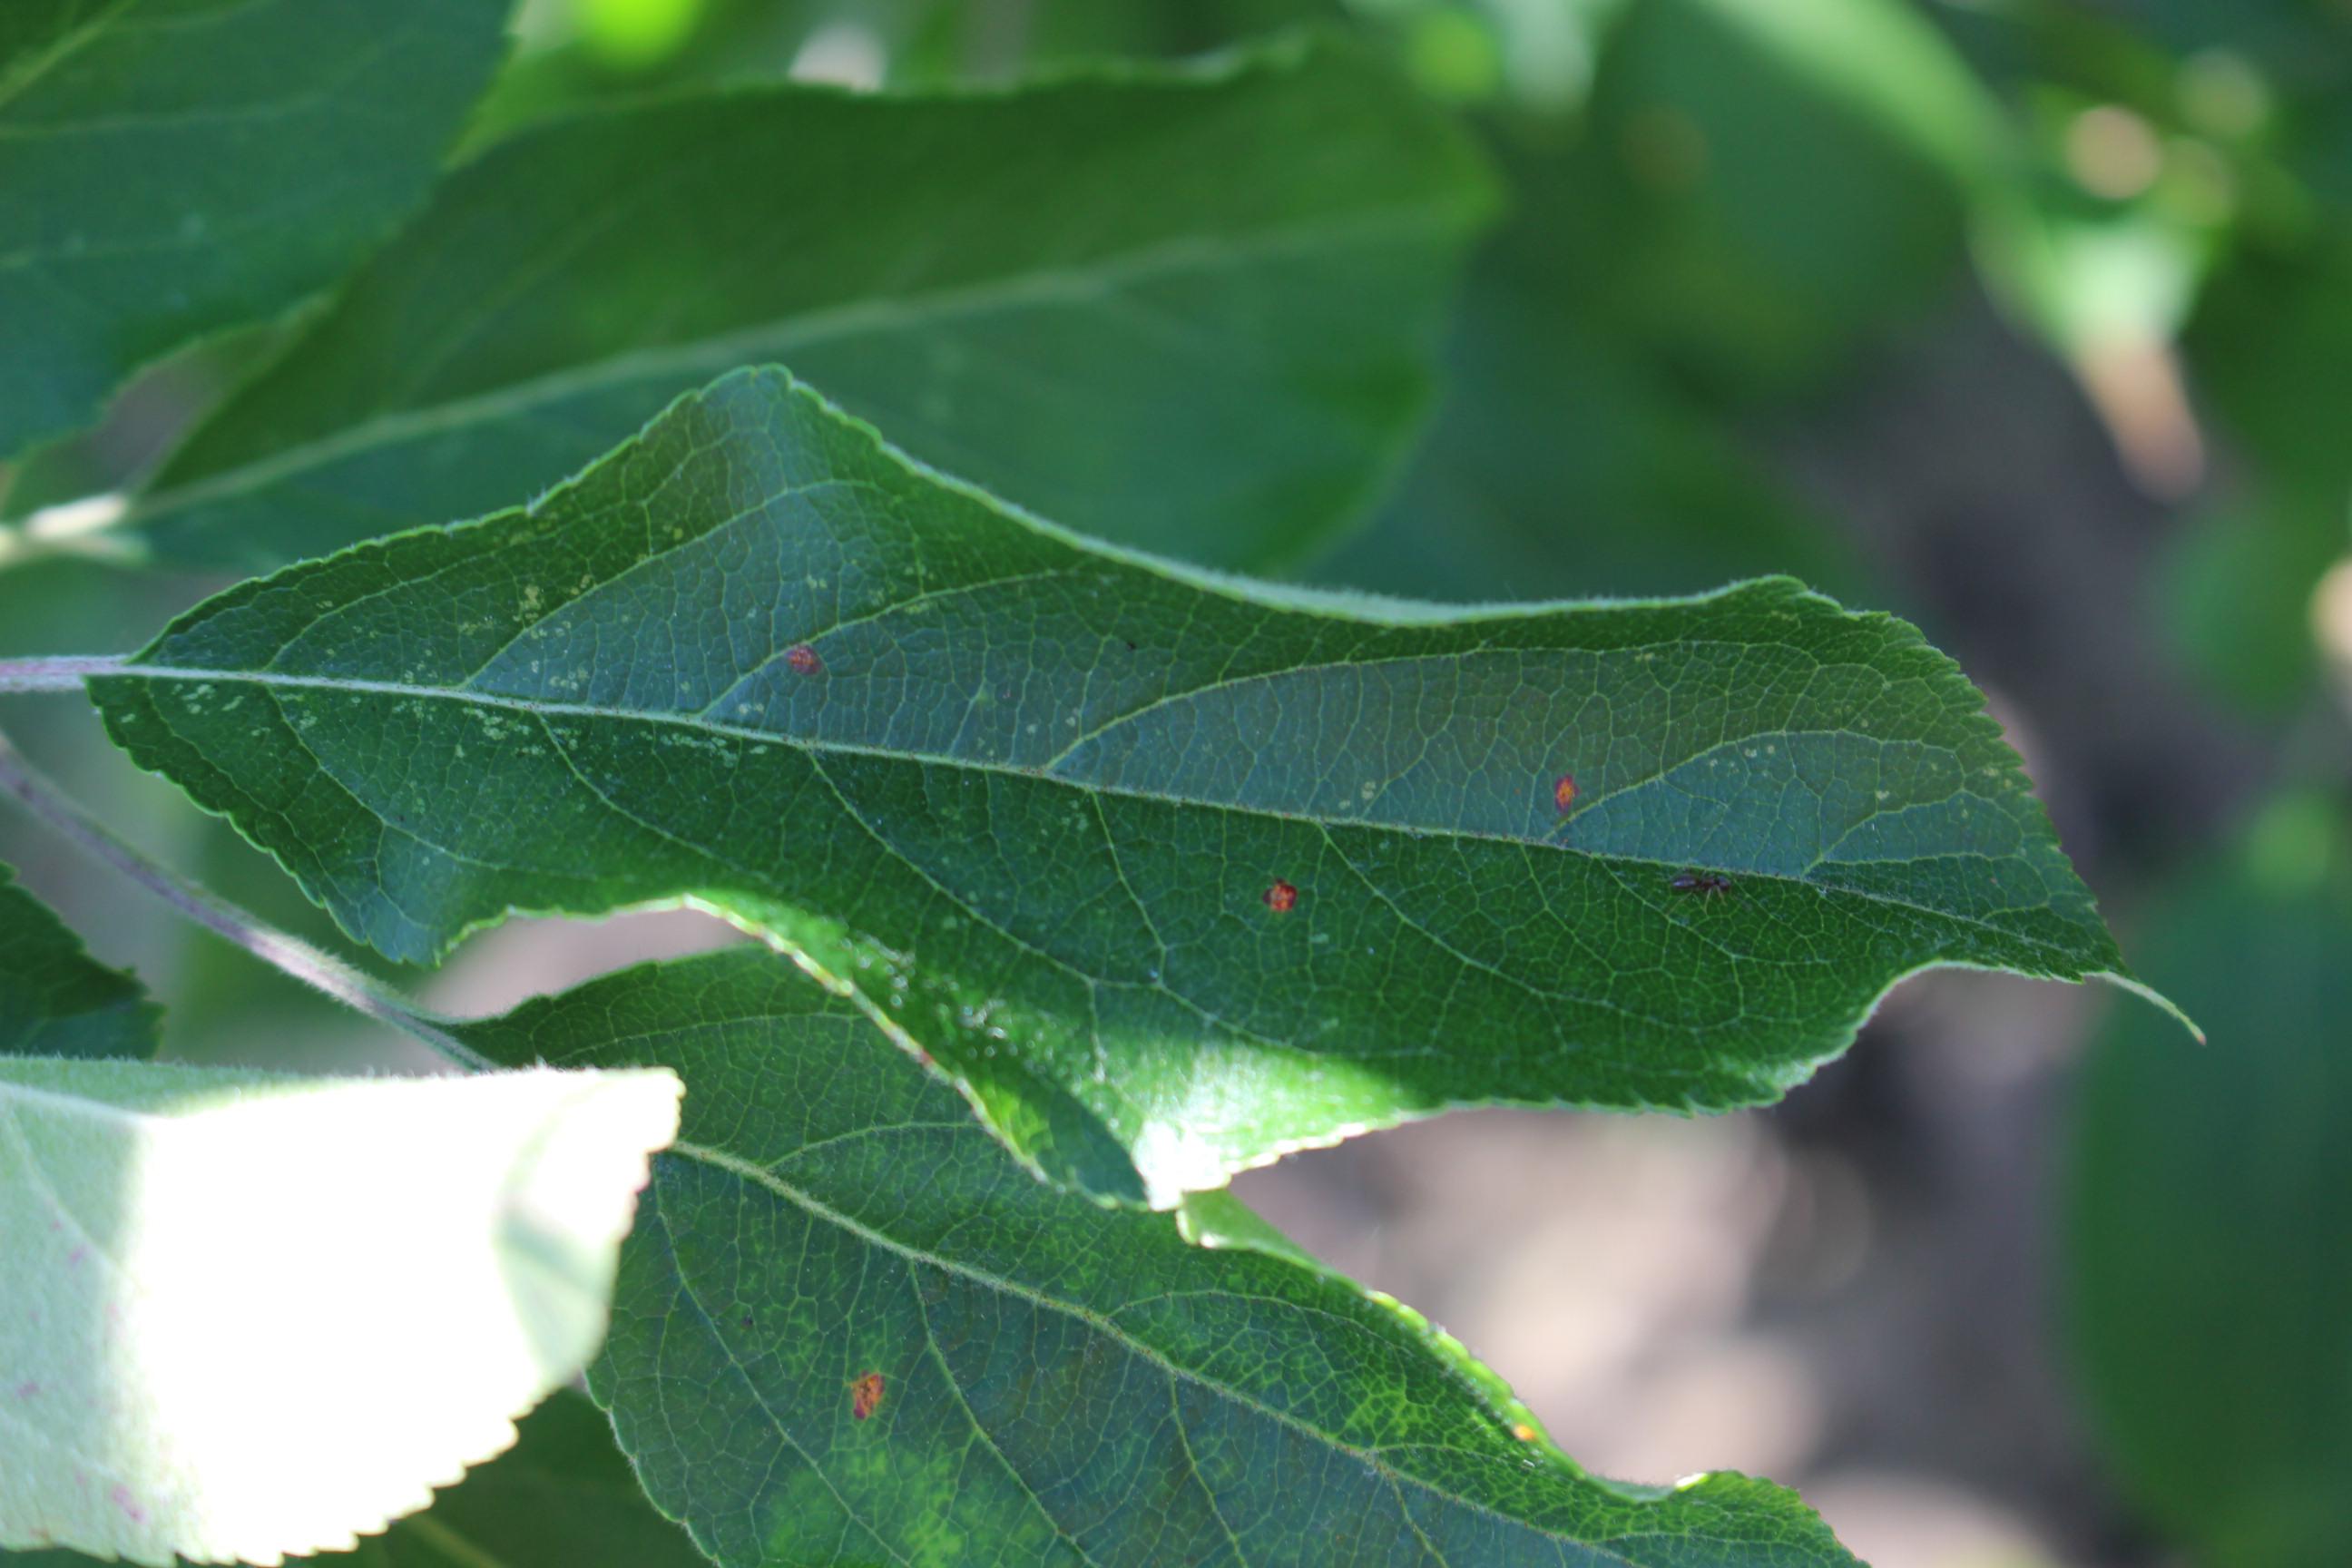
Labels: rust